Spacecraft in Star Trek

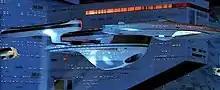
Industrial Light & Magic's William George based his USS "Excelsior" design on what he thought the "Enterprise" would look like if it were designed by the Japanese. The model retains the distinct hull features of Matt Jefferies' "Enterprise". Redresses of the "Excelsior" model, and later digital versions, were heavily used throughout the franchise.

The filming model's constituent parts cost under $600. The "Enterprise" is depicted with a registry number of "NCC-1701". Jefferies combined the "NC" of American civilian aircraft registration codes with the "CC CC" of Russian aircraft, deriving "NCC". The "1701" digits were chosen for their readability on television screens. Although initially lacking internal lighting, the tight budget ultimately allowed the model's starboard side to receive illuminated windows. The show's limited budget also affected the "Enterprise"s support craft: Jefferies wanted to give the show's shuttlecraft a more aerodynamic look than the "Enterprise" itself, but it was too expensive to build a life-size filming model with a curved hull. Ultimately, toy model company AMT paid for the construction of the shuttle design in exchange for the rights to sell a model toy. The shuttlecraft became a key plot element in the episode "The Galileo Seven" (1967). The show's tight budget meant, more often than not, producers recycled models and footage, used cheaper animation techniques, or simply omitted the appearance of spacecraft. As with the "Enterprise"s design, alien spacecraft design in "Star Trek"—such as the Klingon starships' resemblance to a manta ray with a bulbous prow, and Romulan vessels' bird-of-prey markings and nomenclature—influenced future television and film productions.